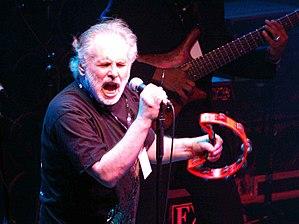
Peter Constantine Brown est un poète de performance, parolier et producteur de musique anglais. Connu pour ses collaborations avec Jack Bruce, Brown a aussi travaillé avec The Battered Ornaments, Graham Bond et Phil Ryan et formé son propre groupe Pete Brown & Piblokto!. Il est également auteur de musique de film et a créé sa maison de production cinématographique.